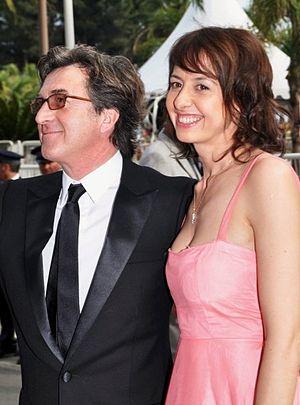
François Cluzet et Valérie Bonneton au festival de Cannes
François Cluzet est un acteur français, né le 21 septembre 1955 dans le 9ᵉ arrondissement de Paris.